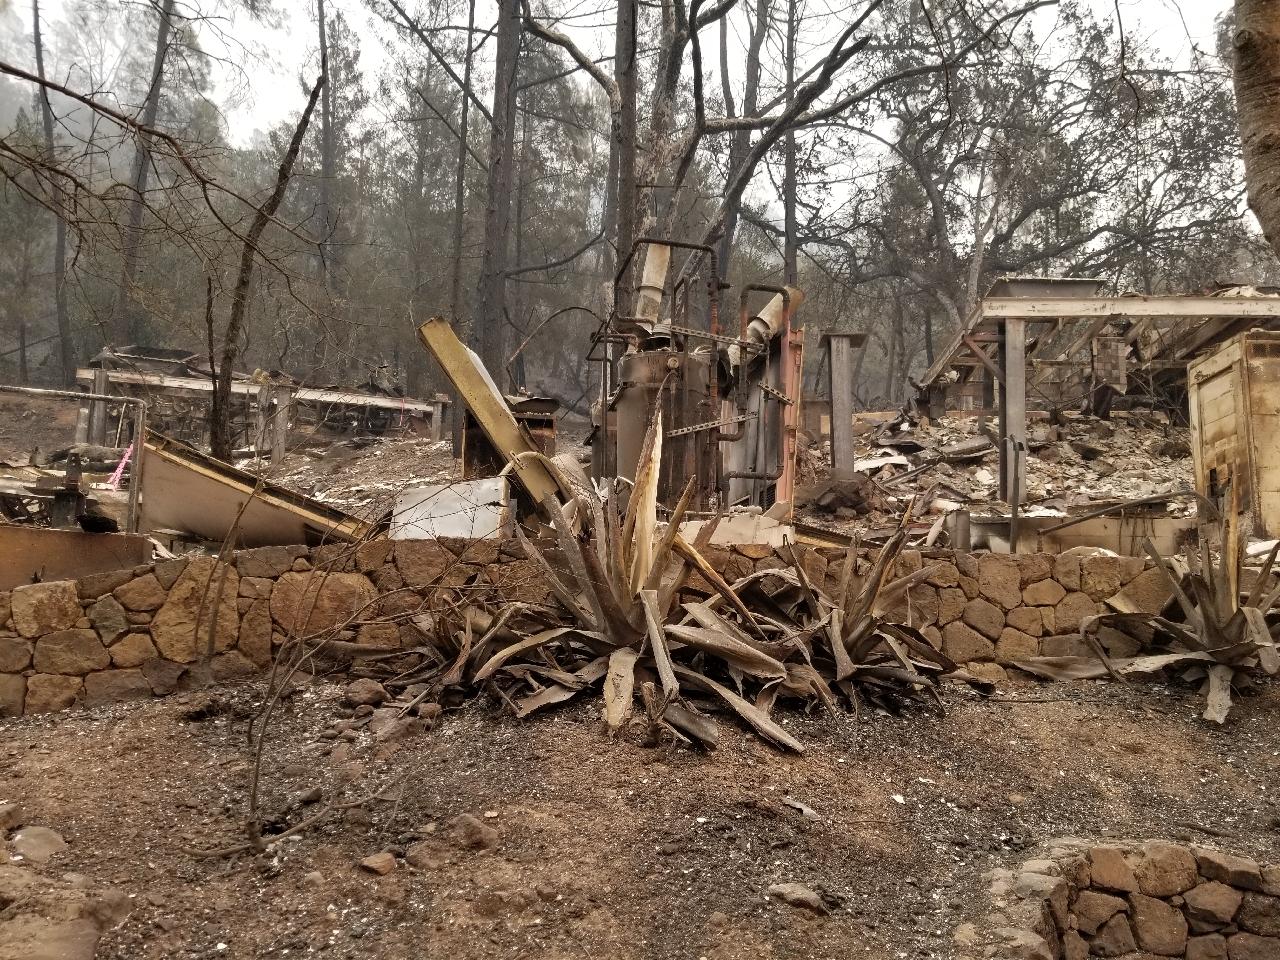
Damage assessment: destroyed